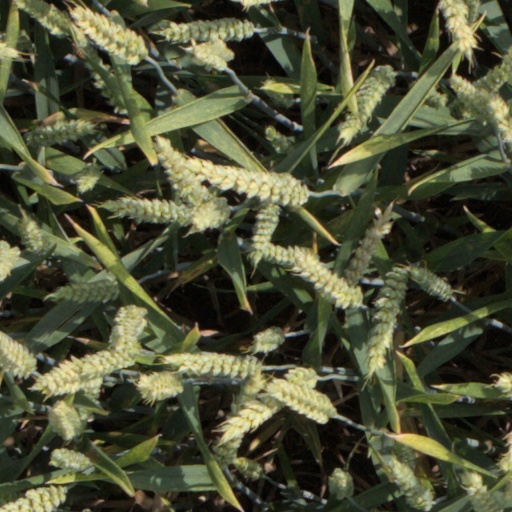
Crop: wheat